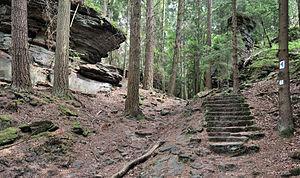
Luxembourg Beaufort